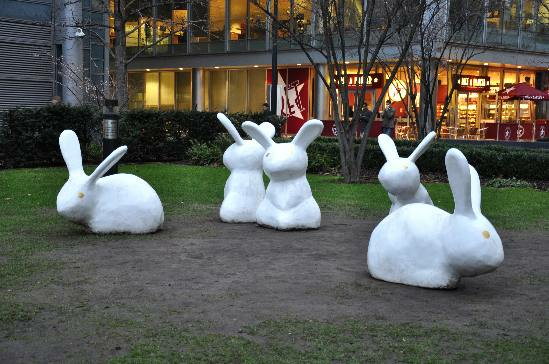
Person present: No